Zug Schutzengel railway station

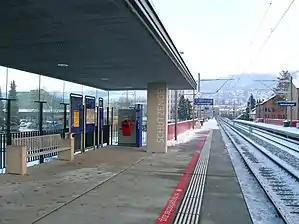
The station platforms in 2005

Zug Schutzengel railway station is a railway station in the municipality of Zug, in the Swiss canton of Zug. It is an intermediate stop on the standard gauge Zug–Lucerne and Zürich–Zug lines of Swiss Federal Railways, although no trains on the latter stop here.